Simmie Hill

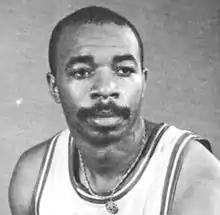

Simmie Hill Jr. (November 14, 1946 – July 14, 2013) was an American professional basketball player. At 6'7", he played the forward position.